Multimedia Nusantara University

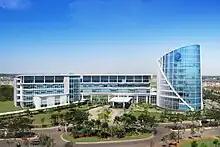
Universitas Multimedia Nusantara.

The UMN campus was inaugurated on December 2, 2009 with its original layout which included the classroom building and rectorate. The university's main entrance is located on the North side of the classroom building, with the main lobby located in the atrium between the two buildings.